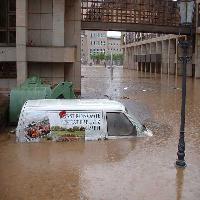
Weather: cloudy or overcast